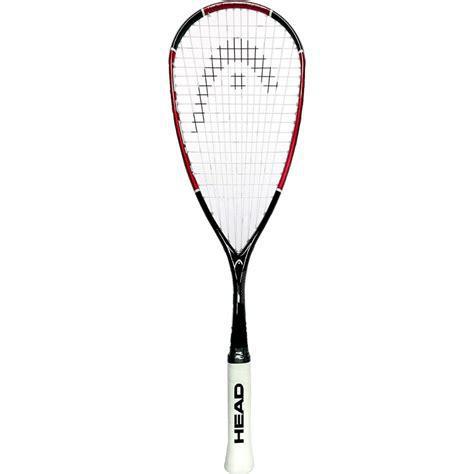
Brand: Nike
Model: Squash Type